Macrocyclic ligand

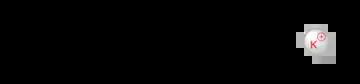
18-Crown-6 can be synthesized by the Williamson ether synthesis using potassium ion as the template cation.

Phthalocyanines were the first macrocycles synthesized by template reaction. Featuring planar, dianionic, 18-membered rings with four nitrogenous ligands, phthalocyanines resemble porphyrins.